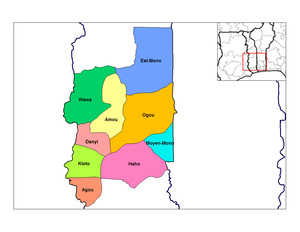
Plateaux (Togo)
Plateaux præfekturer
Plateaux er en af Togos fem regioner. Det er den arealmæssigt største region og den næststørste i folketal. Plateaux ligger centralt i den sydlige del af landet, og grænser grænser mod nord til regionen Centrale, mod syd til regionen Maritime, mod vest til Ghana og mod øst til Benin. Den administrative hovedsad er byen Atakpamé, og regionen er inddelt i præfekturene Agou, Amou, Danyi, Est-Mono, Haho, Kloto, Moyen-Mono, Ogou, Wawa. Floden Mono løber fra nord mod syd, gennem regionen.